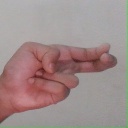
अक्षर: ह